Window Seats

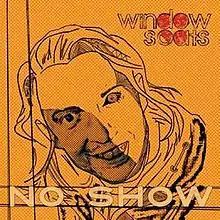
CD artwork for 2010 single "No Show"

After Bradley's addition to the lineup, Window Seats began self-producing new single releases and a number of music videos.